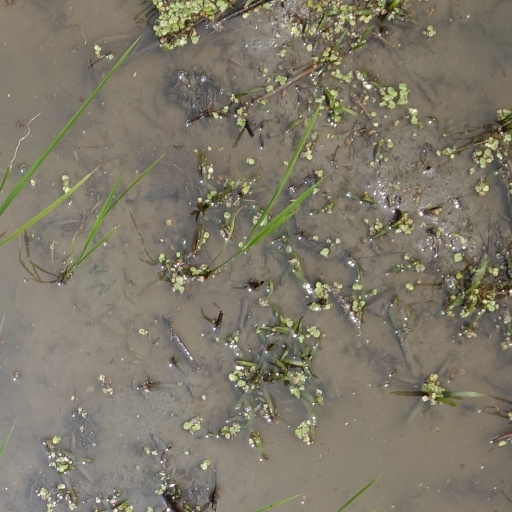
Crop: rice